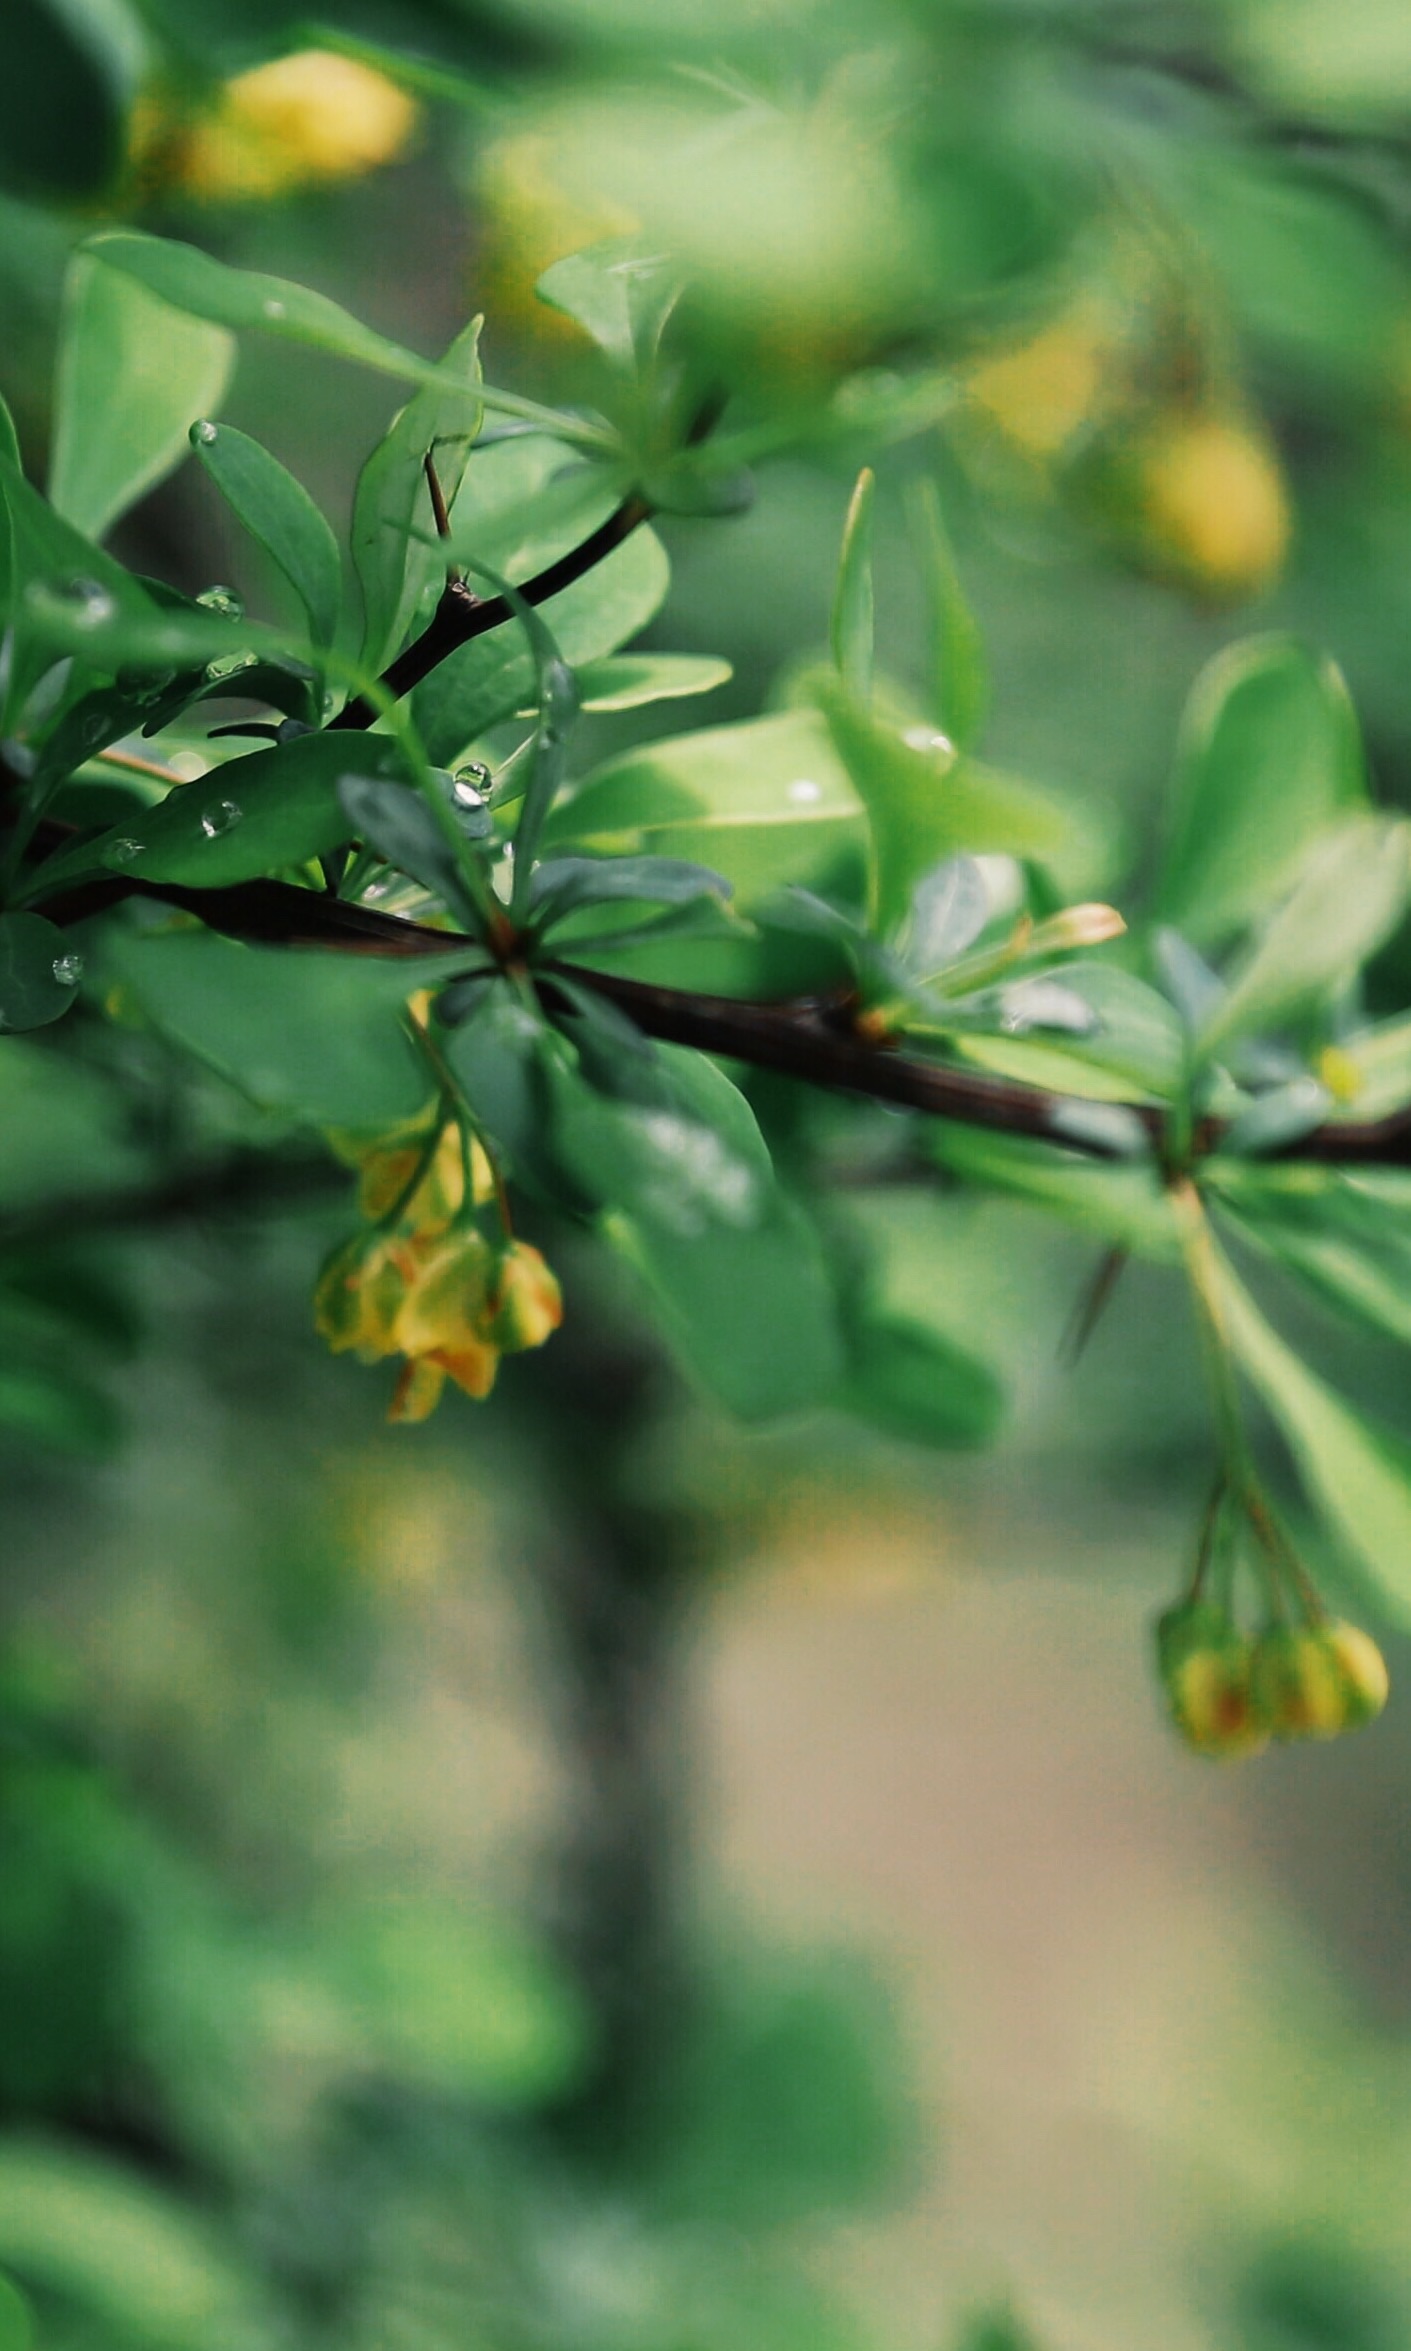
tree, nature, branch, blossom, plant, sunlight, leaf, flower, green, produce, evergreen, botany, yellow, flora, wildflower, shrub, macro photography, flowering plant, woody plant, land plant